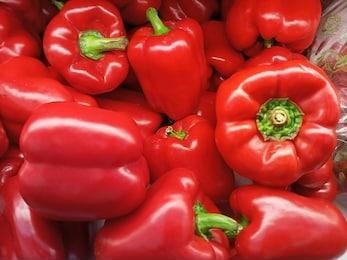
Label: capsicum